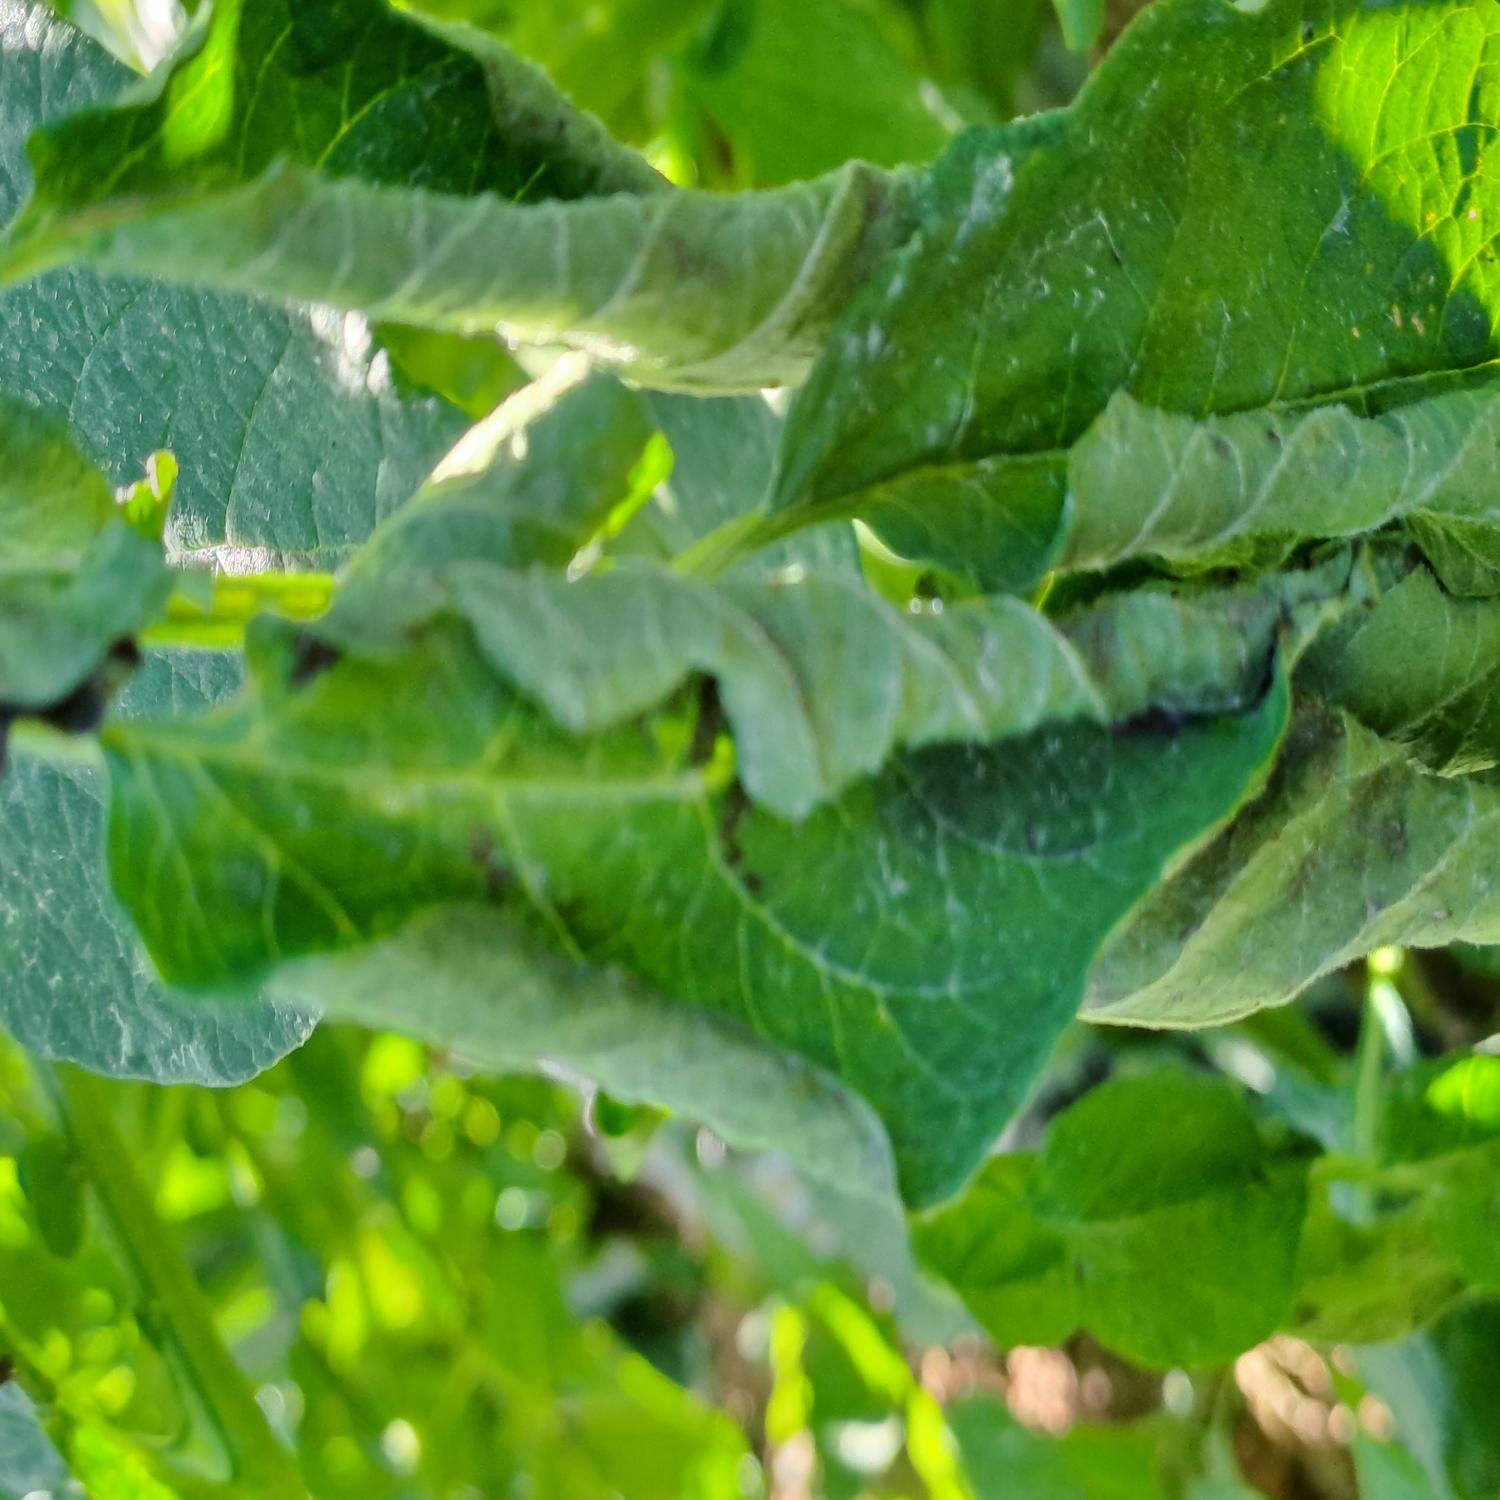
Label: Bacteria